Extreme Rules (2010)

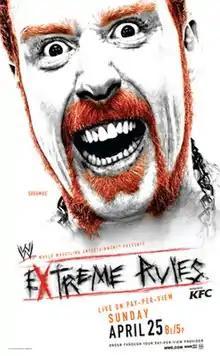
Promotional poster featuring Sheamus

The 2010 Extreme Rules was the second annual Extreme Rules professional wrestling pay-per-view (PPV) event produced by World Wrestling Entertainment (WWE). It was held for wrestlers from the promotion's Raw and SmackDown brand divisions. The event took place on April 25, 2010, at the 1st Mariner Arena in Baltimore, Maryland. It replaced Backlash as the post-WrestleMania pay-per-view. It was the first Extreme Rules event to feature the titular Extreme Rules match.